Answer in natural language. Considering the relative positions, where is light blue colour dresser birkeland with respect to Window? Choose between the following options: right or left
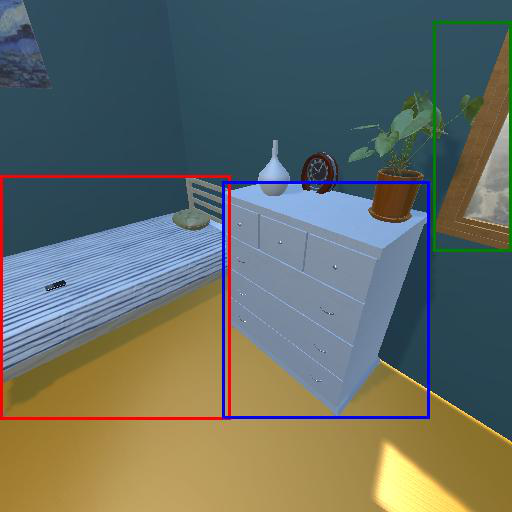
<answer>left</answer>